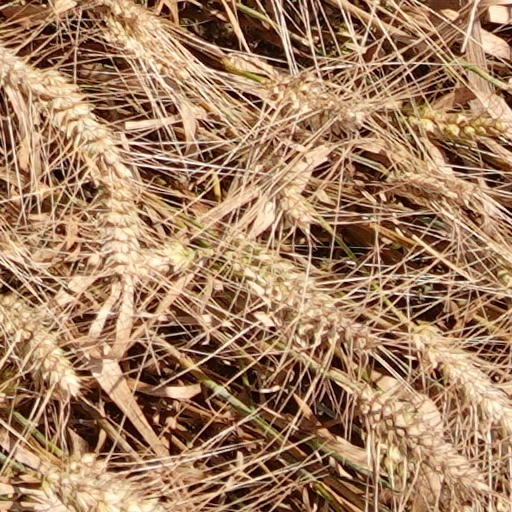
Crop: wheat